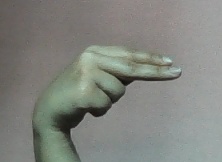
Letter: ain